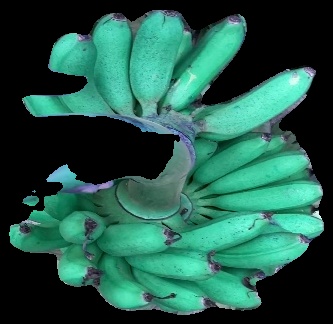
Variety: rasbale
Grade: grade1